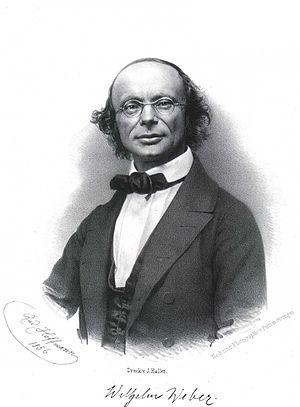
Une rupture de ligament croisé, ou déchirure de ligament croisé, est une rupture complète ou partielle de l'un ou des deux LC d'un genou. Dans la plupart des cas, c'est le ligament croisé antérieur qui est concerné. La cause d'une rupture de LC est le dépassement de la limite de la tension maximale du ligament.